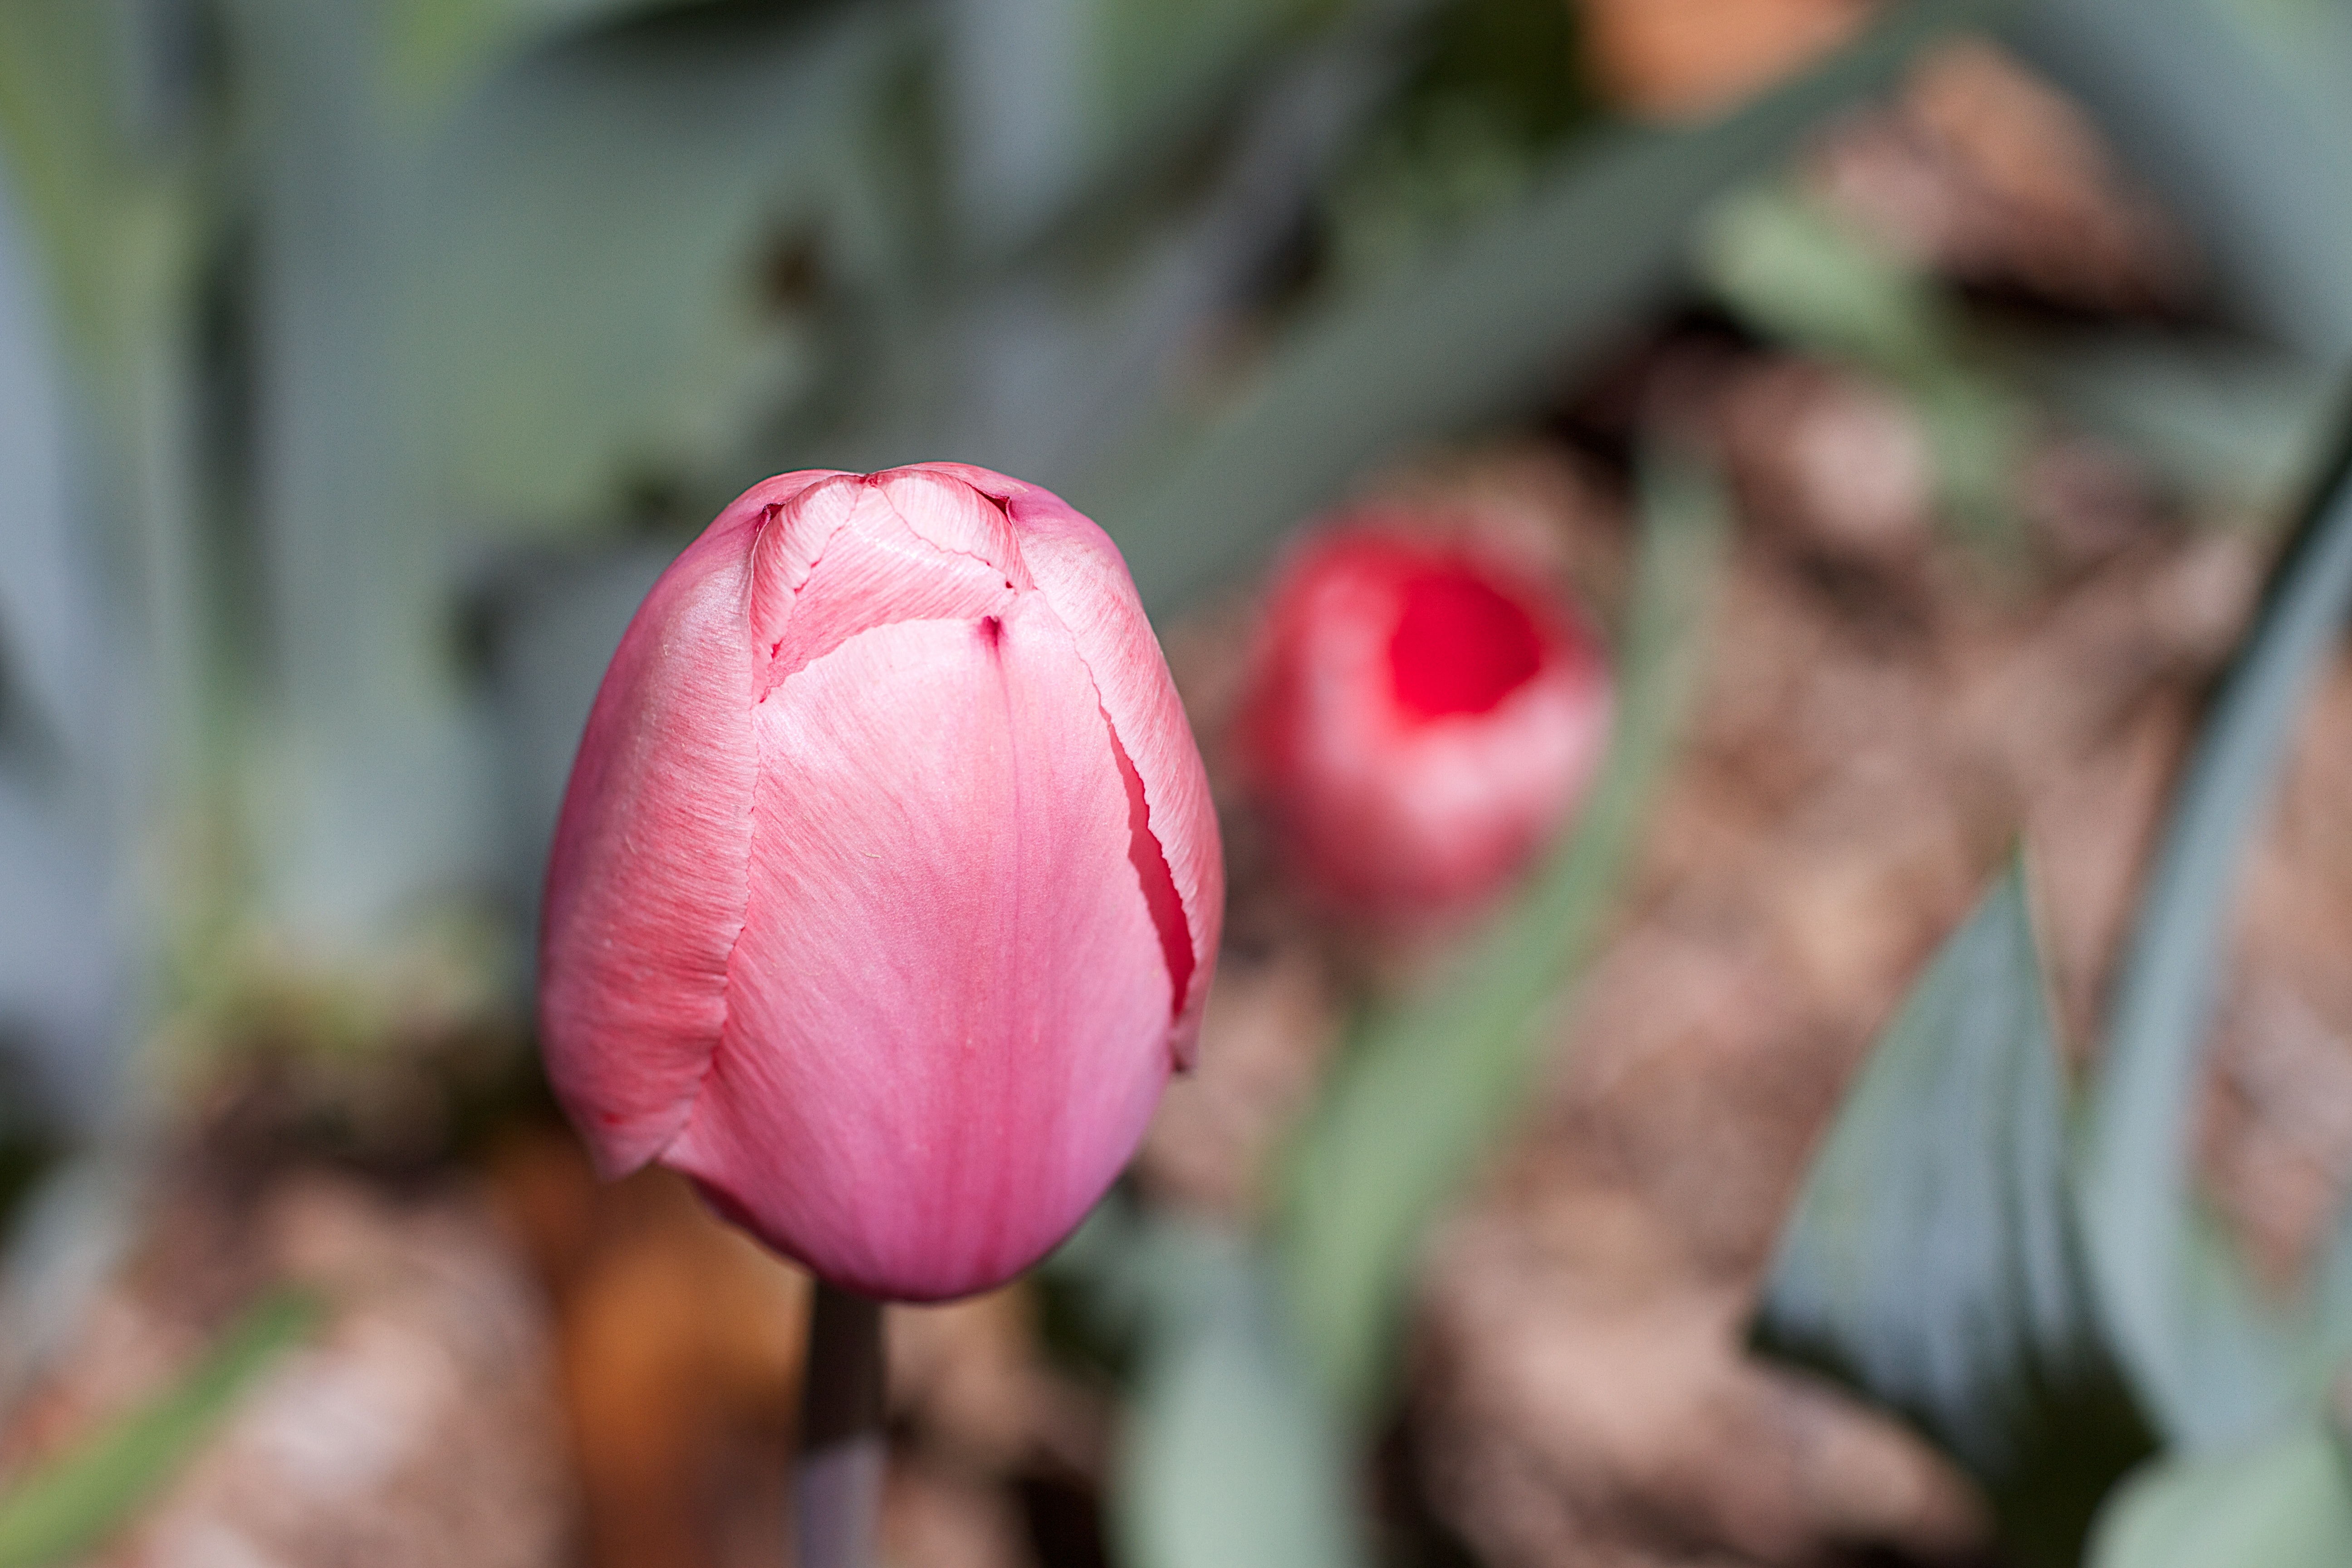
blossom, plant, flower, petal, tulip, botany, pink, flora, close up, bud, macro photography, flowering plant, plant stem, land plant